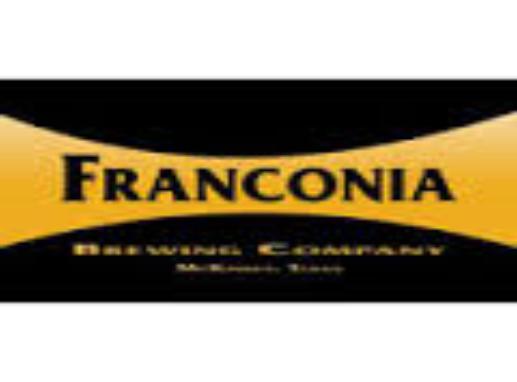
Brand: Franconia
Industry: Food